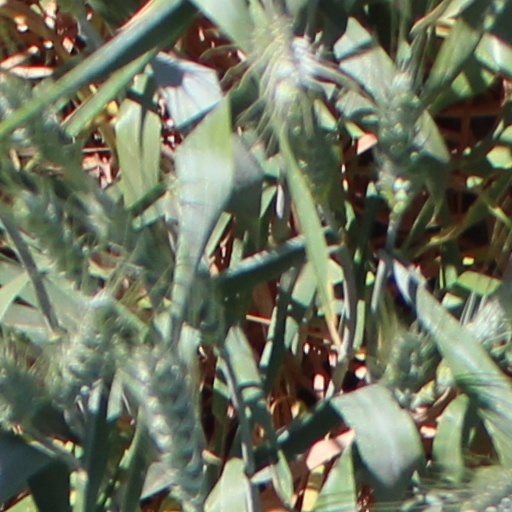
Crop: wheat